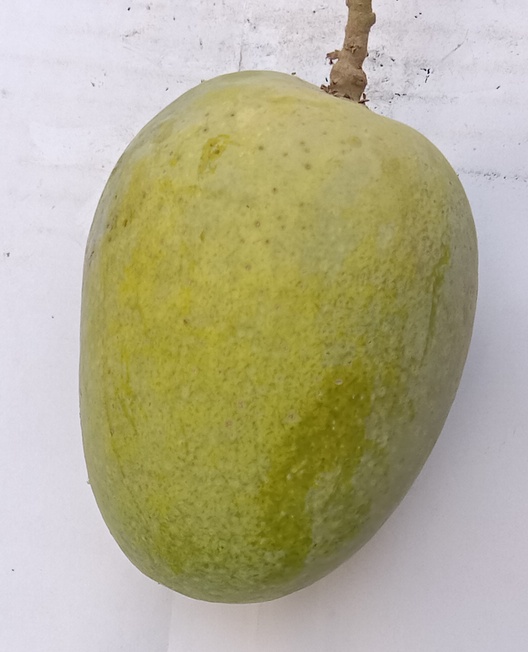
Mango variety: Anwar Ratool